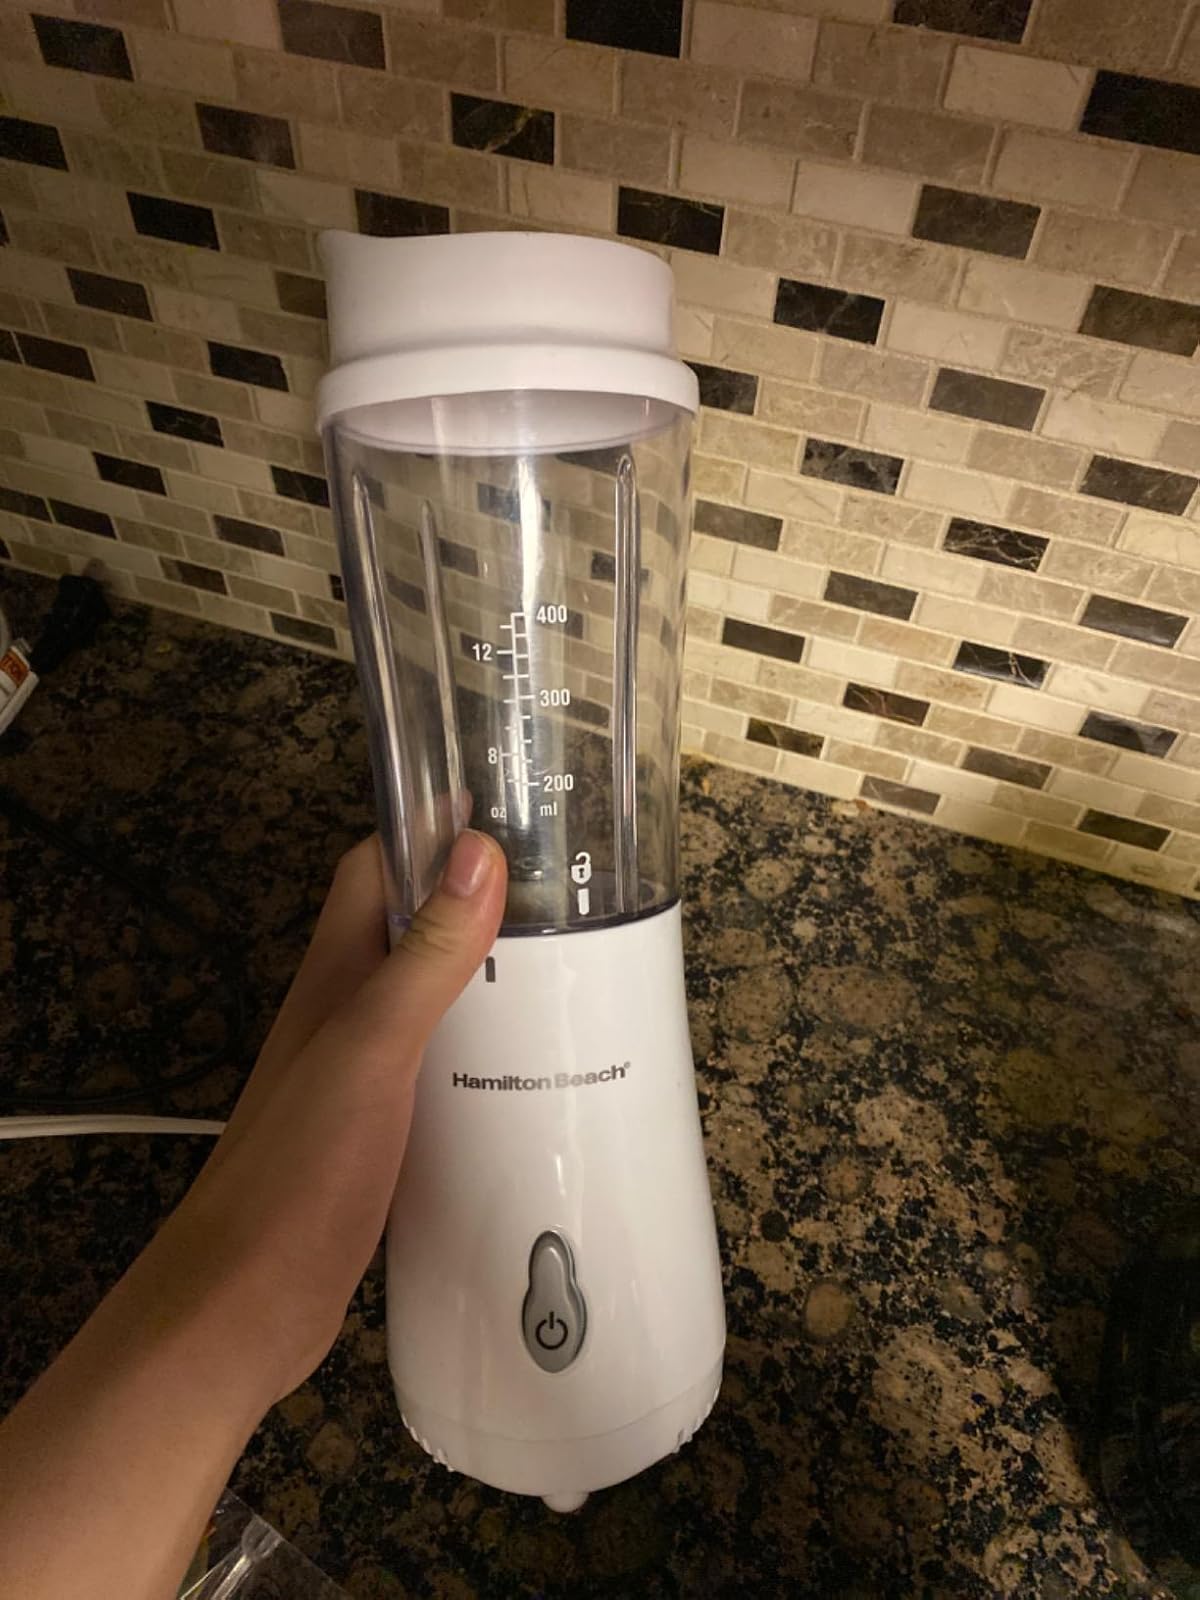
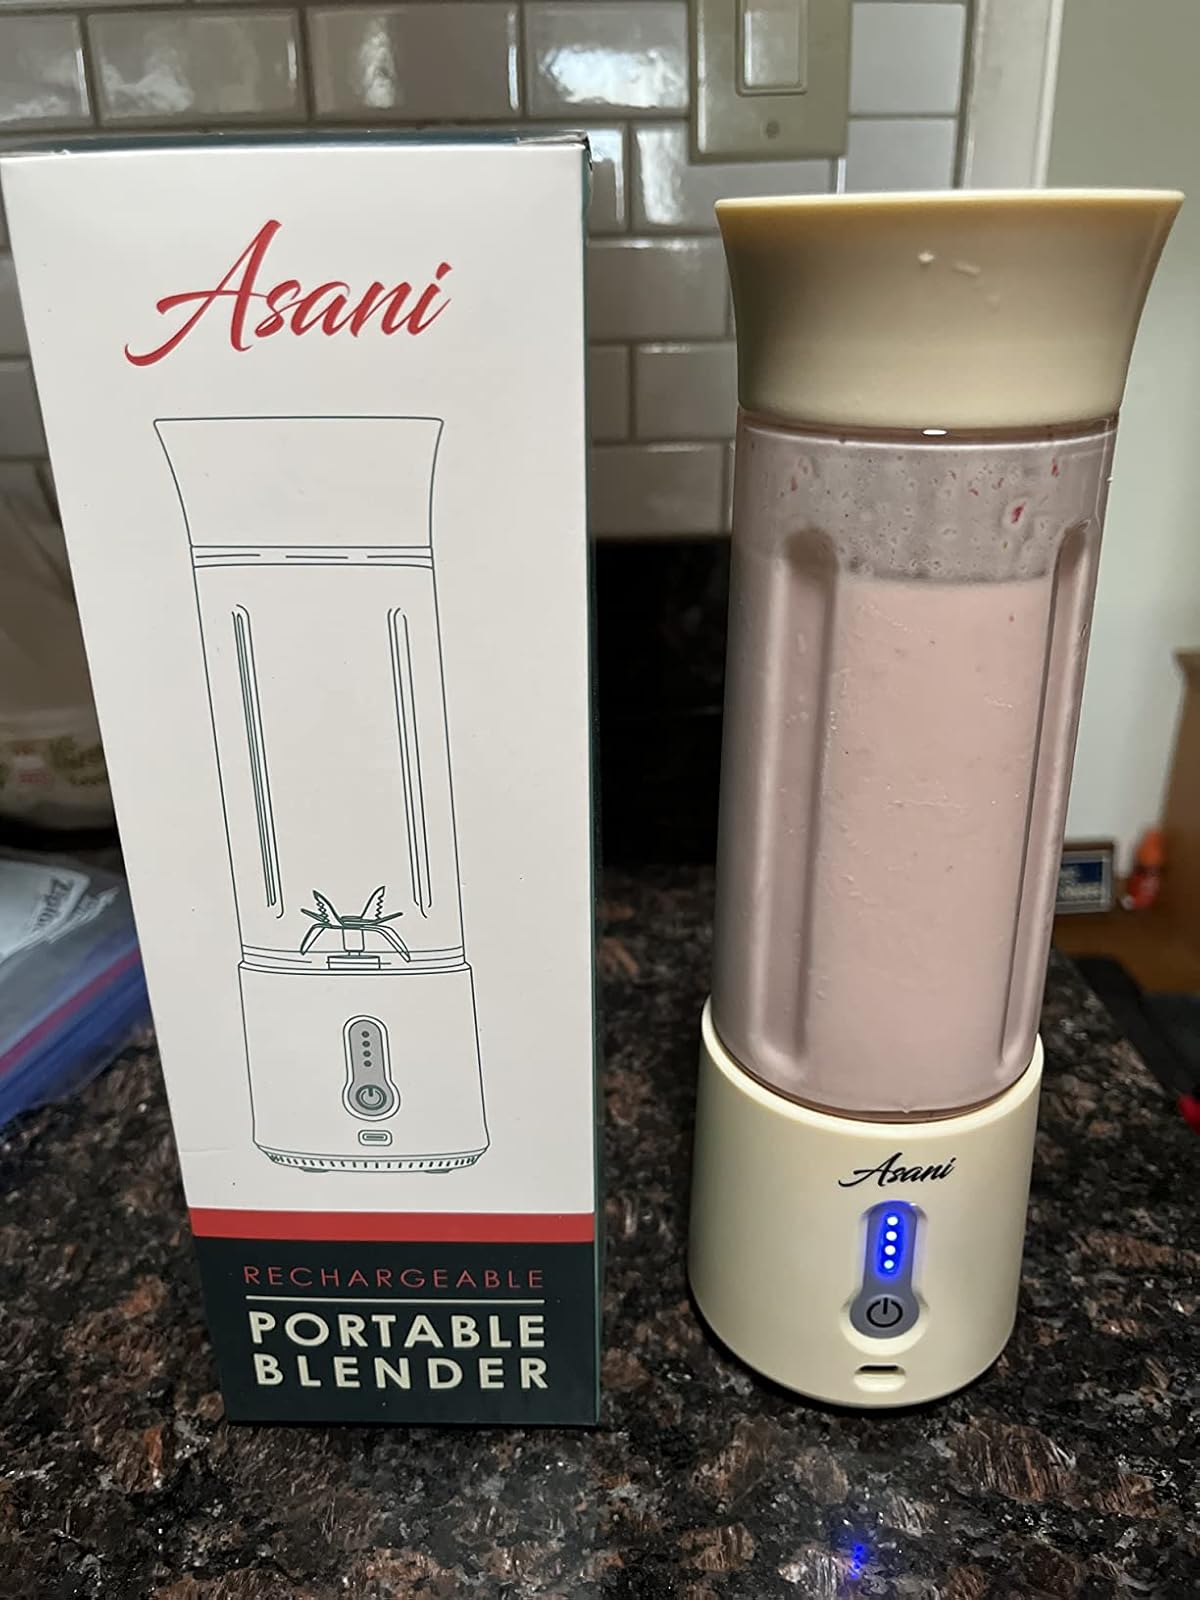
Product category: items_blender
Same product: no